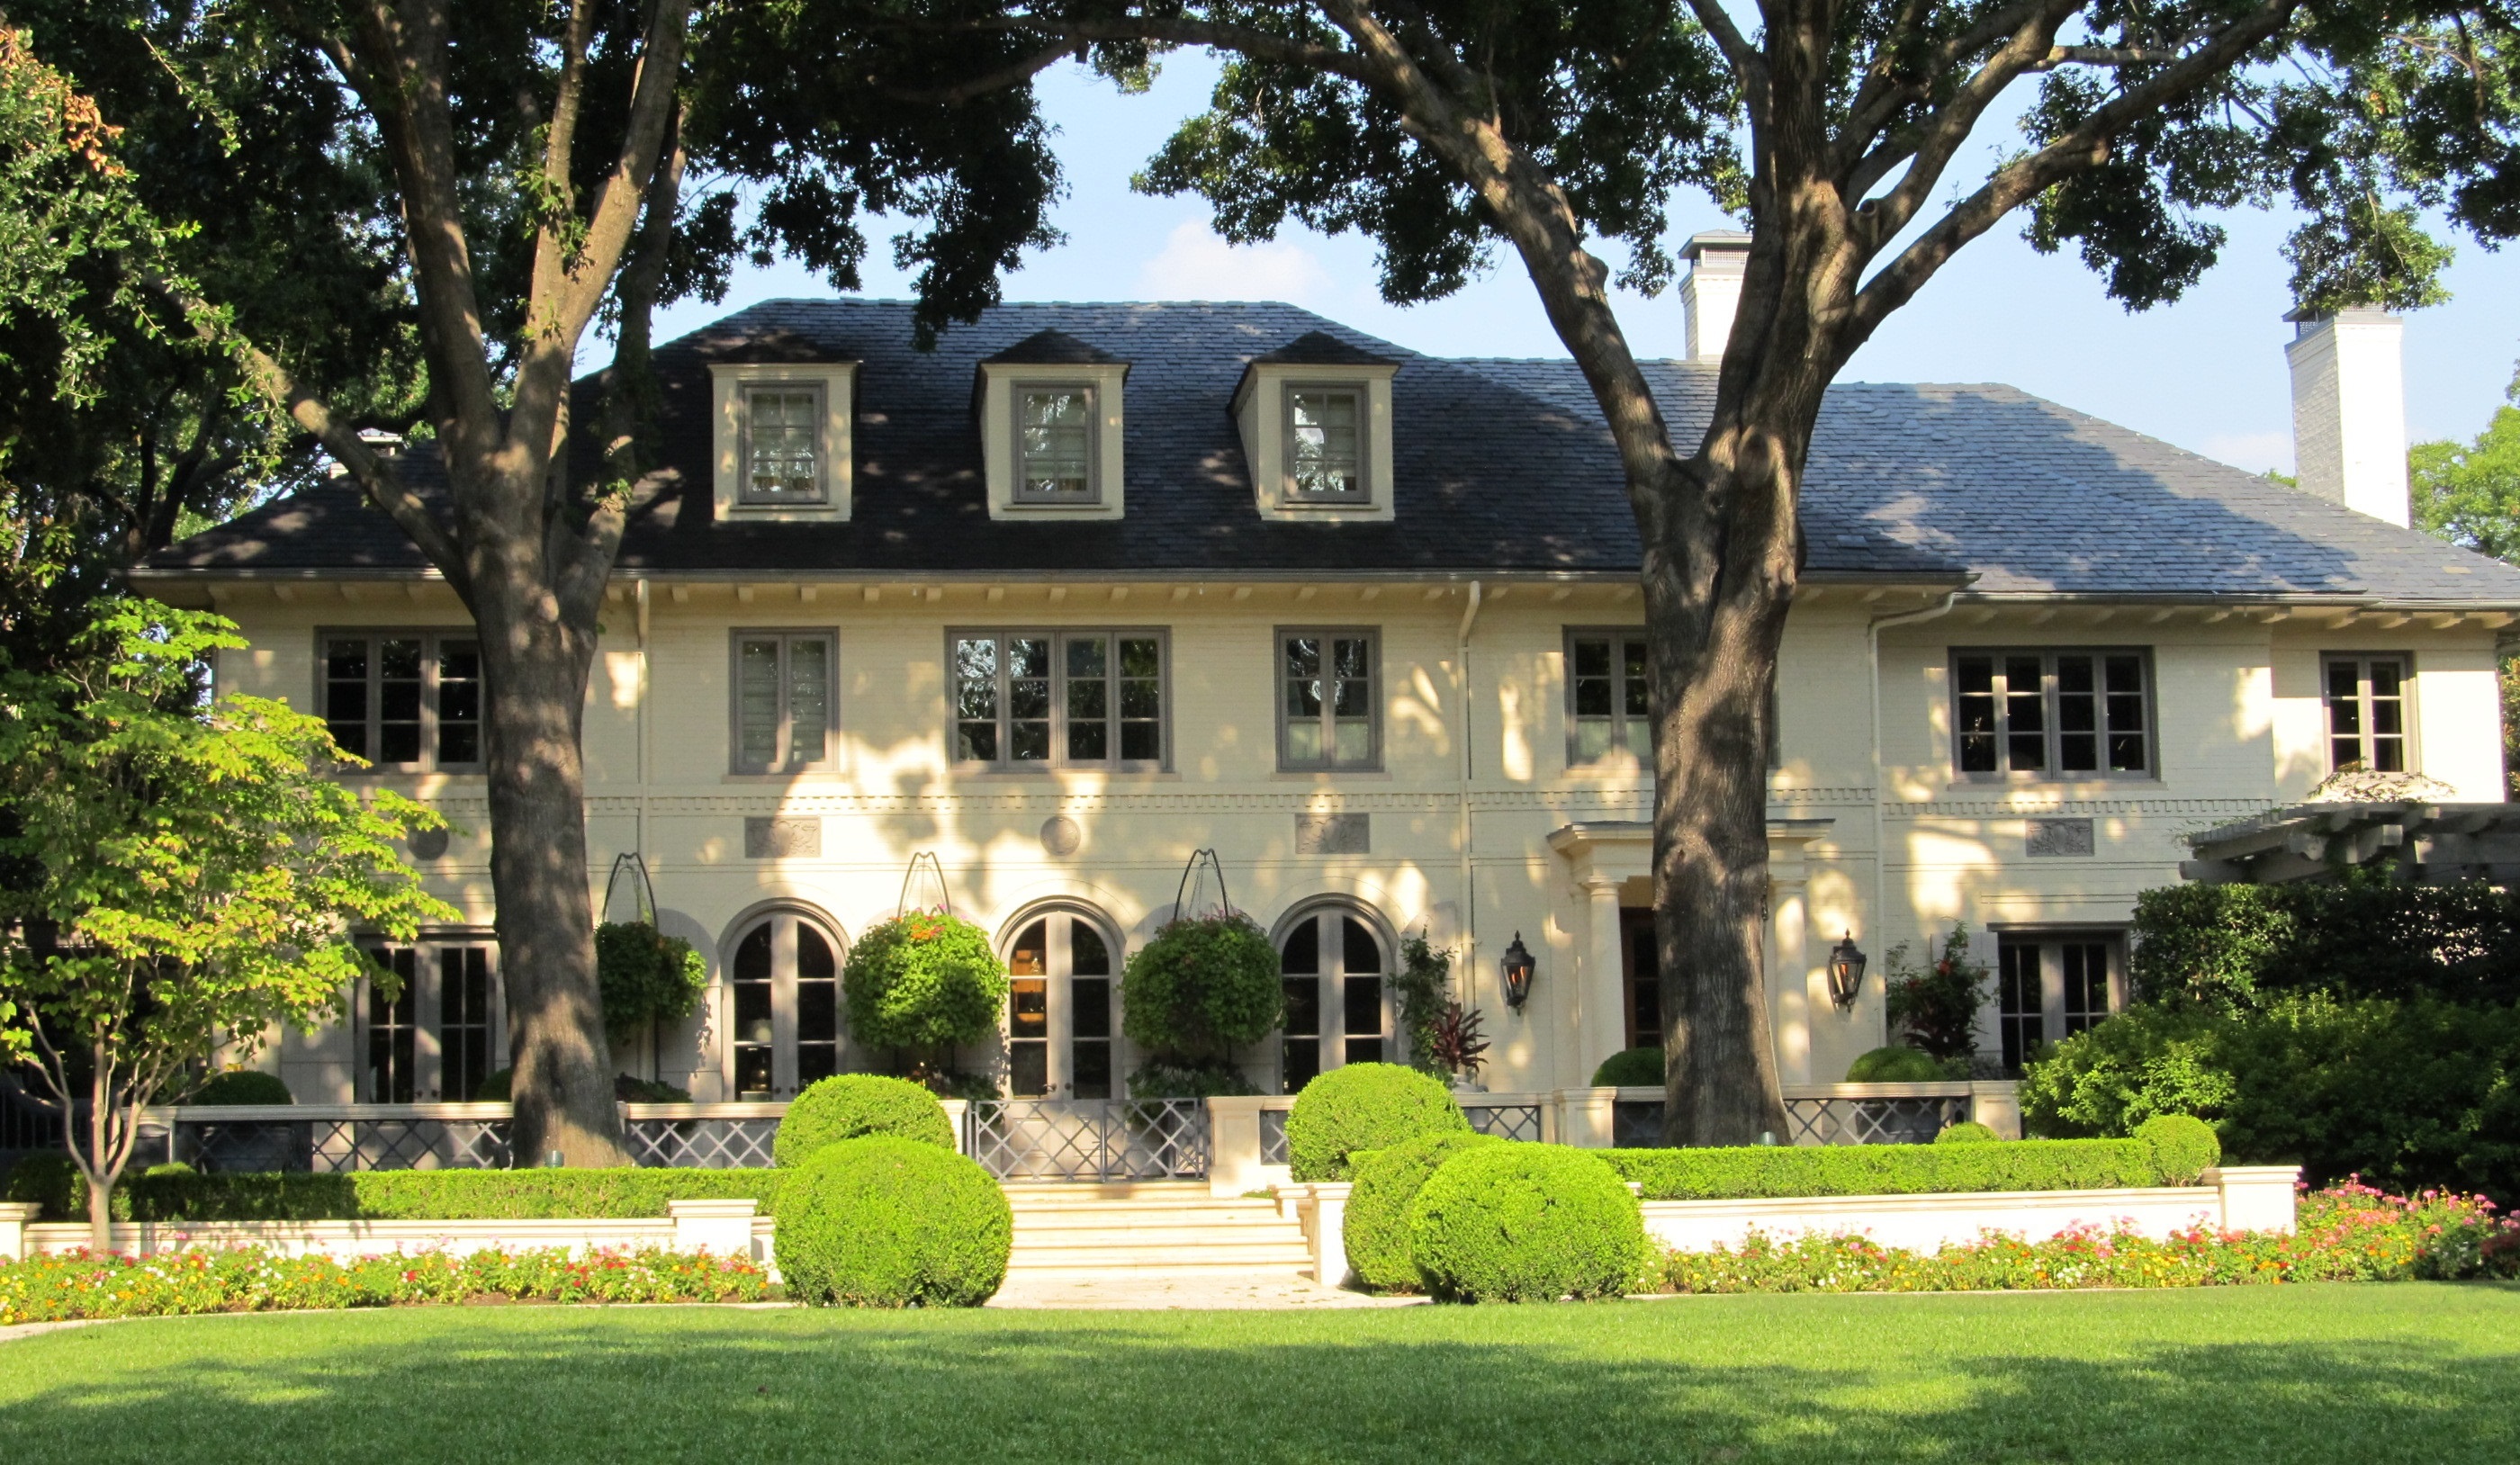
architecture, structure, lawn, villa, mansion, house, building, chateau, palace, home, construction, cottage, property, exterior, residential, luxury, resort, estate, manor house, real estate, stately home, realty